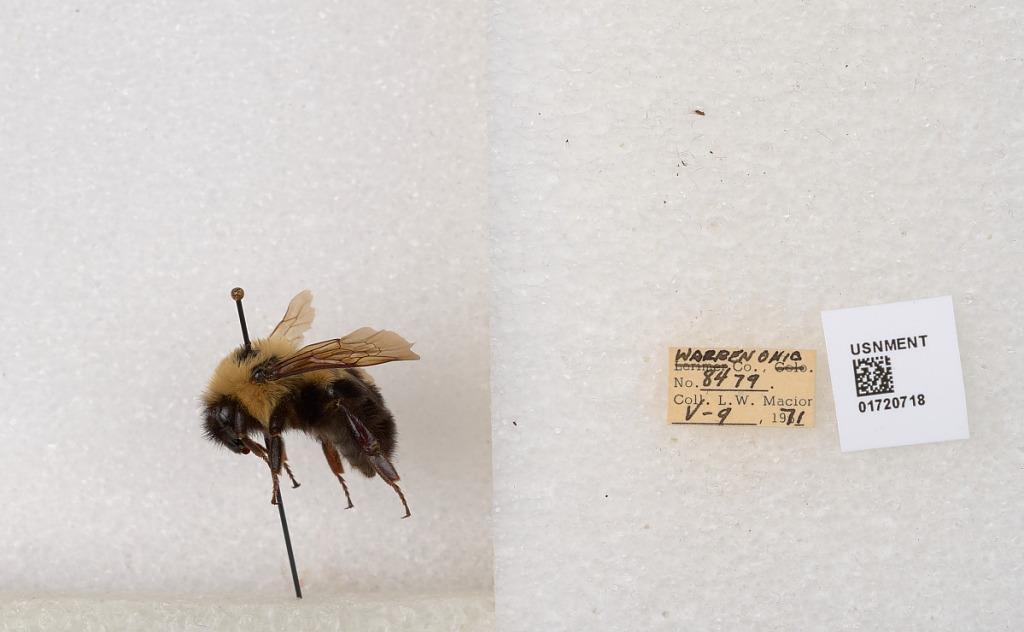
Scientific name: Bombus bimaculatus Cresson
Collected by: L. Macior
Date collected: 1971-5-9
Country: United States
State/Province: Ohio
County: Warren
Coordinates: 39.4276, -84.1668